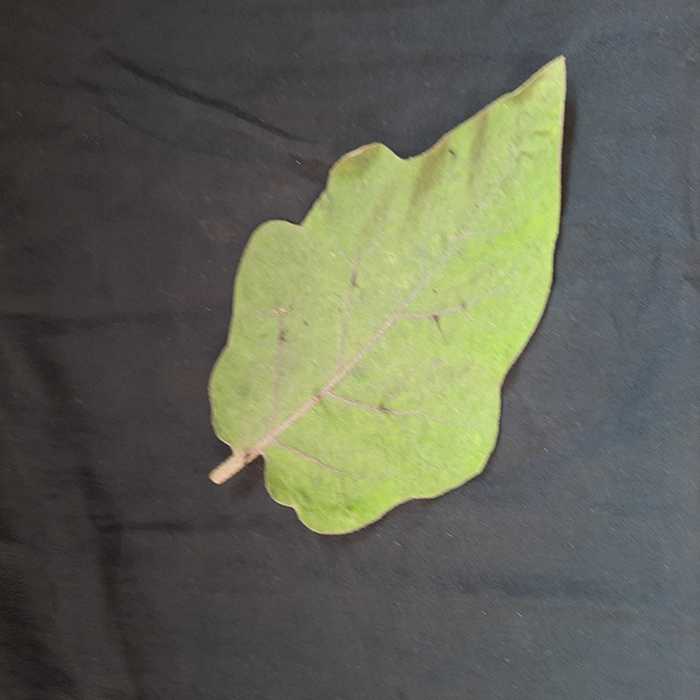
Plant: Eggplant
Label: Eggplant fresh leaf